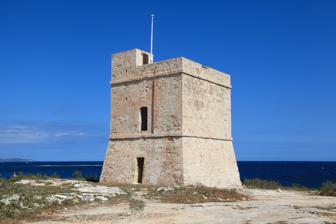
Building: Saint Mark's Tower
Country: Unknown
Year built: 1658
Watchtower in Baħar iċ-Ċagħaq, Malta "Qalet Marku" redirects here. For the nearby battery and redoubt, see Qalet Marku Battery and Qalet Marku Redoubt . Saint Mark's Tower Torri ta' Qalet Marku Part of the De Redin towers Baħar iċ-Ċagħaq , Naxxar , Malta Saint Mark's Tower viewed from the south Coordinates 35°56′47.3″N 14°27′12″E / 35.946472°N 14.45333°E / 35.946472; 14.45333 Type Coastal watchtower Site information Owner Government of Malta Controlled by Din l-Art Ħelwa Open to the public Yes (by appointment) Condition Intact Site history Built 1658 Built by Order of Saint John Materials Limestone Saint Mark's Tower ( Maltese : Torri ta' San Mark ), originally known as Torre del Cortin and also known as Qalet Marku Tower ( Maltese : Torri ta' Qalet Marku ),  is a small watchtower in Baħar iċ-Ċagħaq , limits of Naxxar , Malta . It was completed in 1658 as the third of the De Redin towers . Today, the tower is in good condition. History Saint Mark's Tower was built in 1658 on Qrejten Point in Baħar iċ-Ċagħaq , on the north shore of Malta. It was built on or near the site of a medieval watch post. It has sight of Għallis Tower to the west, and Madliena Tower to the east. Construction of the tower cost 408 scudi. The tower follows the standard design of the De Redin towers, having a square plan with two floors and a turret on the roof. In 1741, a fougasse was built close to the tower, and it was believed to have been lost until it was rediscovered during road works in the area in 2014. The tower was no longer operational by 1743, however in 1792 the Congregation of War ordered that the tower be rearmed with a 3-pounder iron gun. The British built a small guard room in front of the tower, but this is now in ruins. Present day Saint Mark's Tower is managed by Din l-Art Ħelwa , who restored it in 1997. The tower is in good condition, but the area around it has been criticized for the amount of litter left there, mainly by people camping on the peninsula. The tower is open to the public by appointment. References